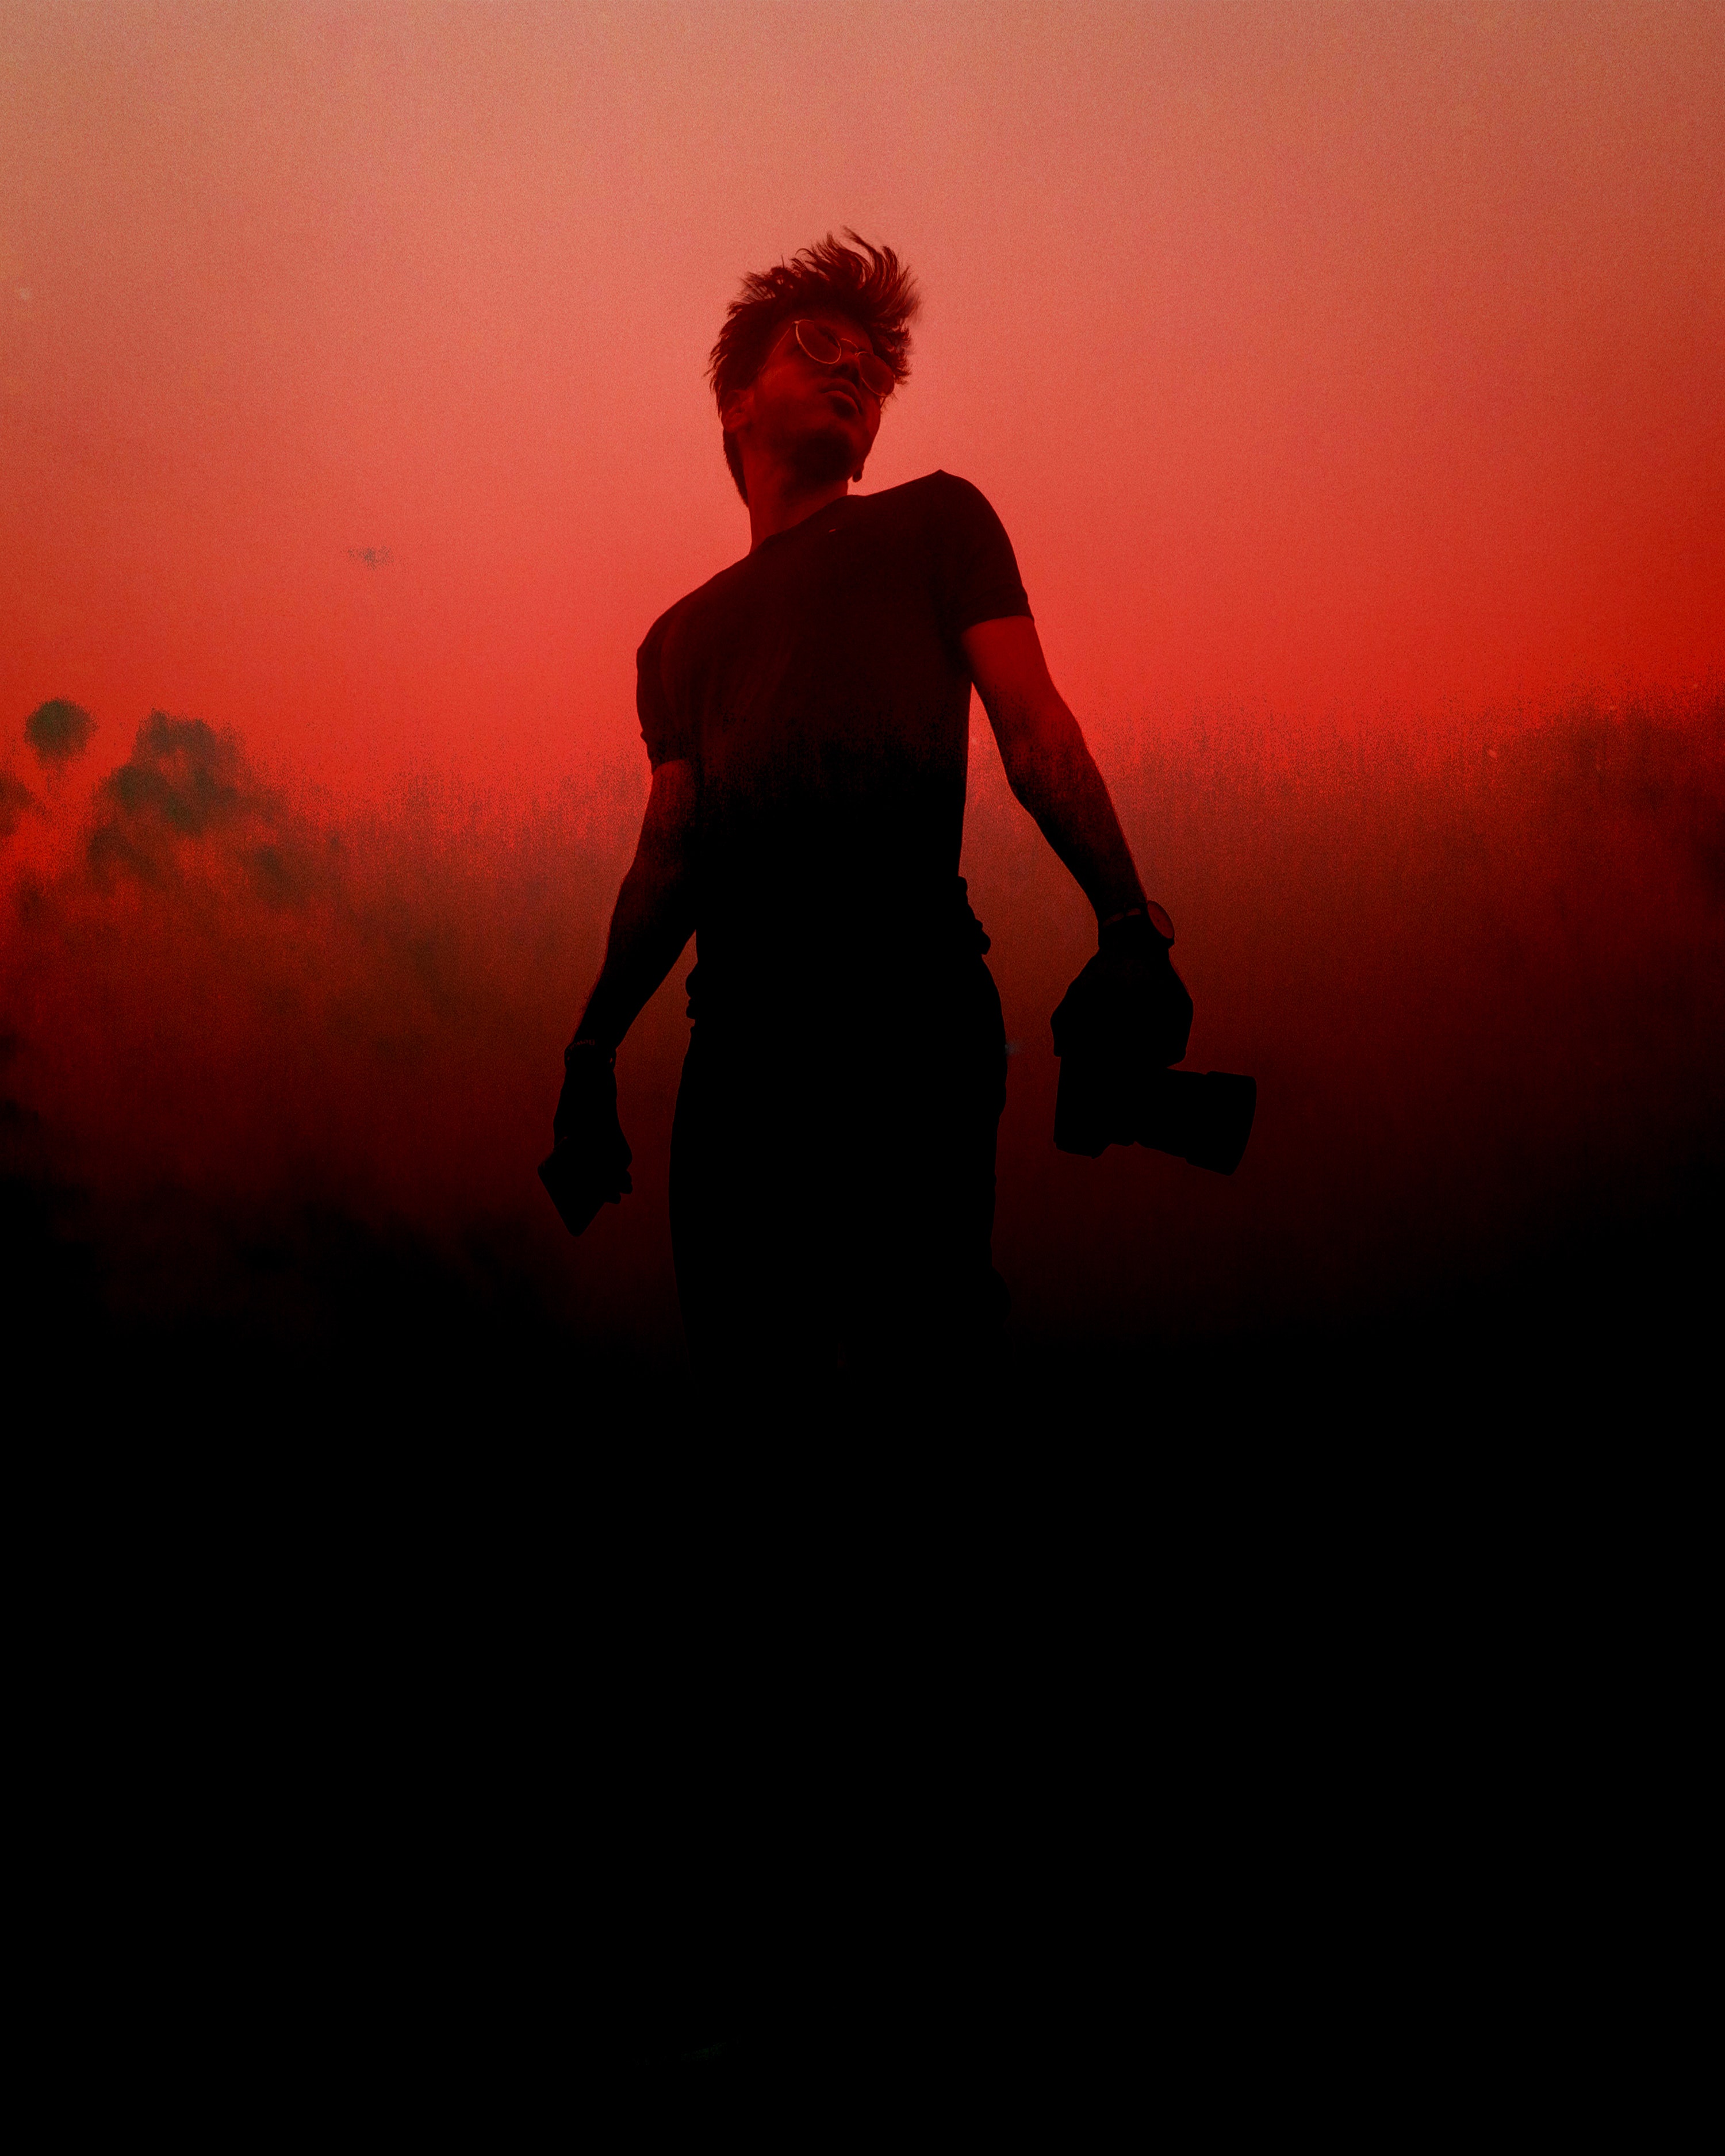
sky, red, silhouette, standing, atmospheric phenomenon, backlighting, photography, atmosphere, horizon, cloud, evening, sunset, flash photography, sunrise, shadow, dusk, red sky at morning